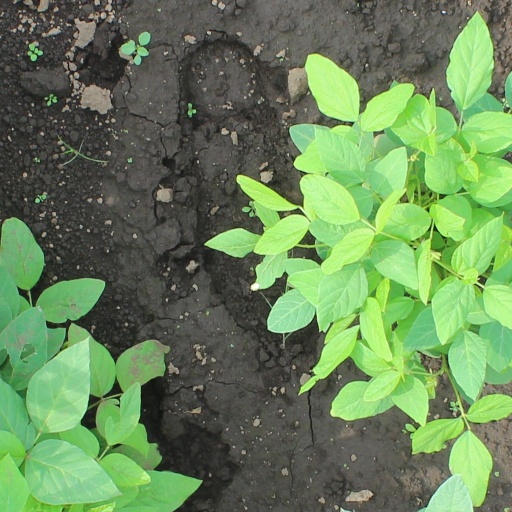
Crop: soybean